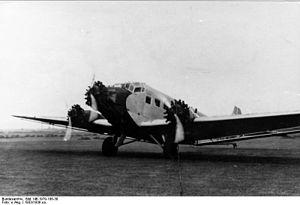
Johann Peter « Hans » Baur était le pilote personnel d'Adolf Hitler. Après avoir assuré ses déplacements aériens à partir de la campagne électorale de 1932, il devient le pilote officiel du chancelier à partir de 1933, puis le chef de l'escadrille gouvernementale, jusqu’à la chute du Troisième Reich. SS -Gruppenführer, il fait partie des derniers occupants du Führerbunker. Capturé par les troupes soviétiques après la fin de la Seconde Guerre mondiale, il est détenu pendant dix ans ; après sa libération, il revient en Allemagne où il décède en 1993.